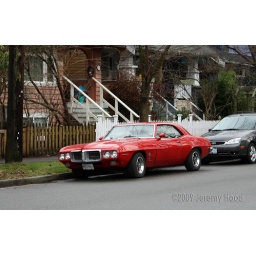
Nice looking old car spotted in Kitsilano.